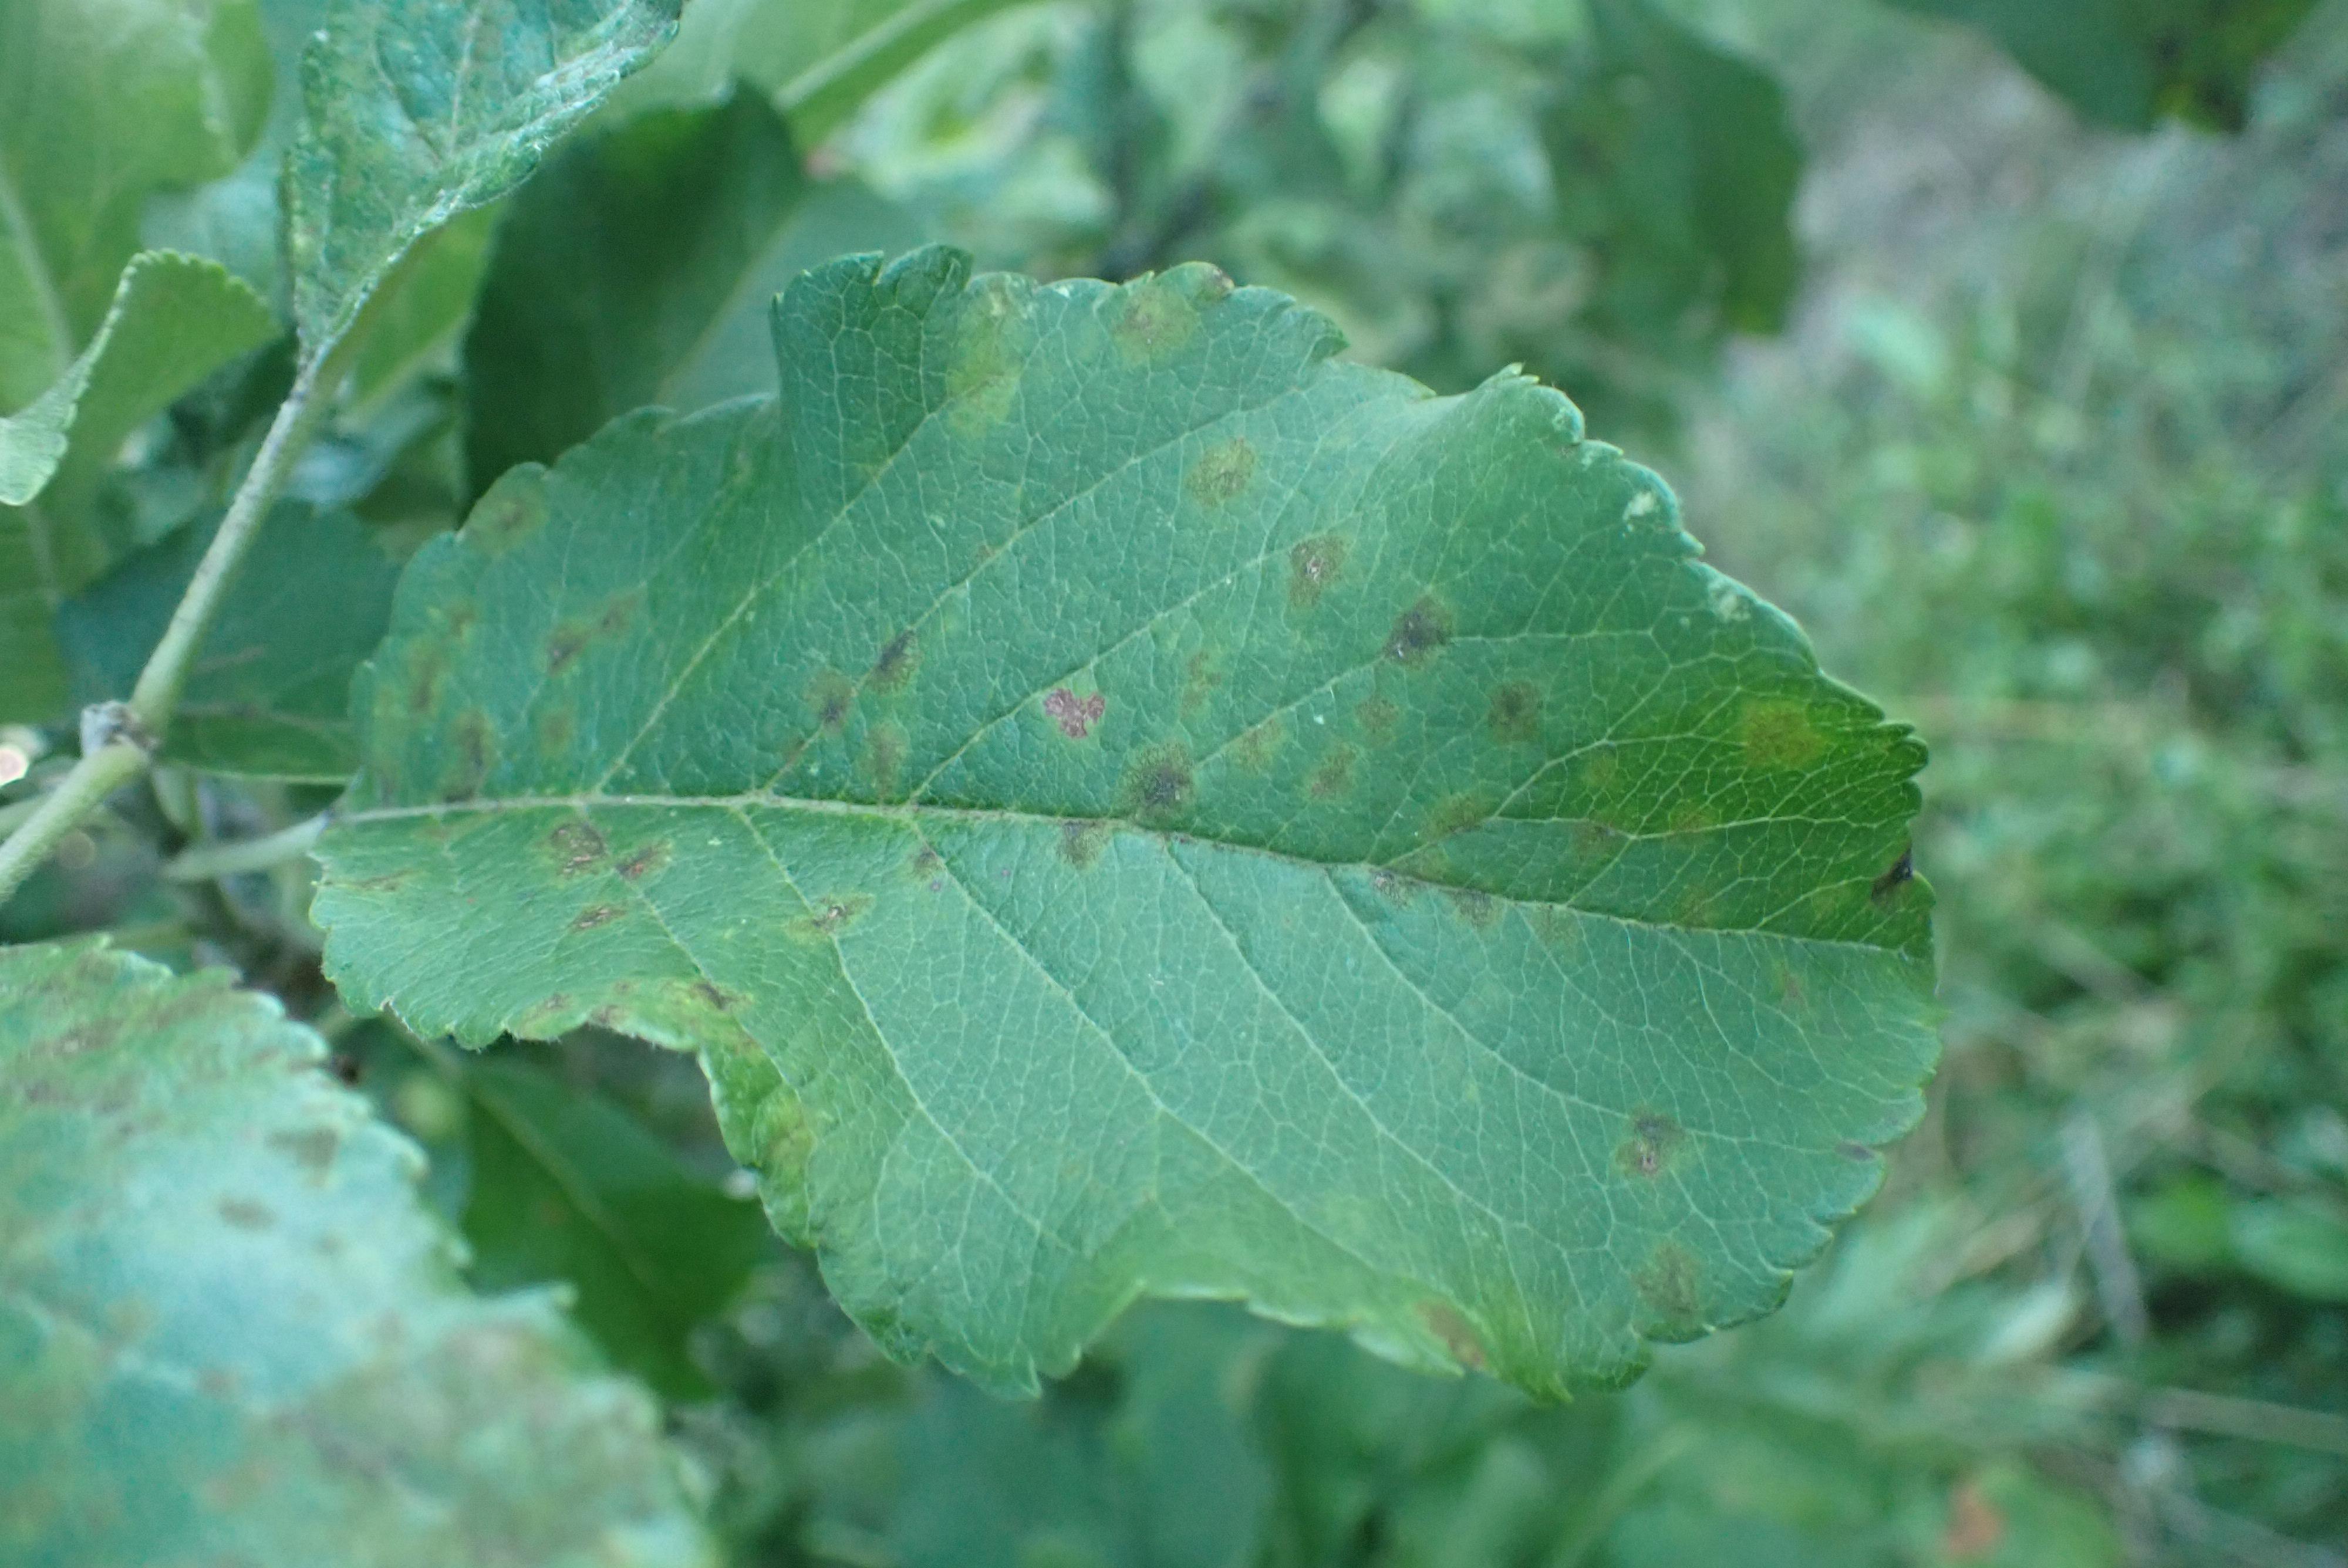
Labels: scab